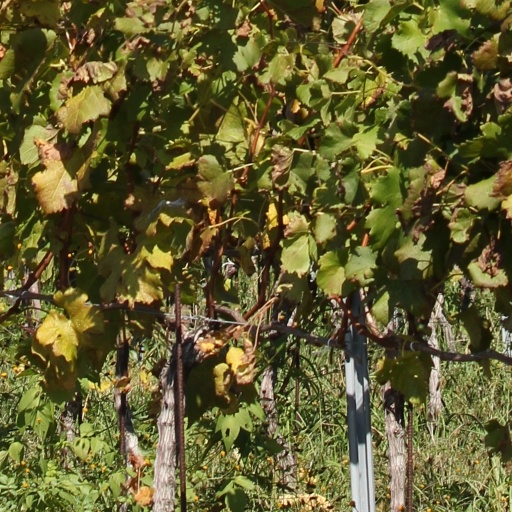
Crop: grape